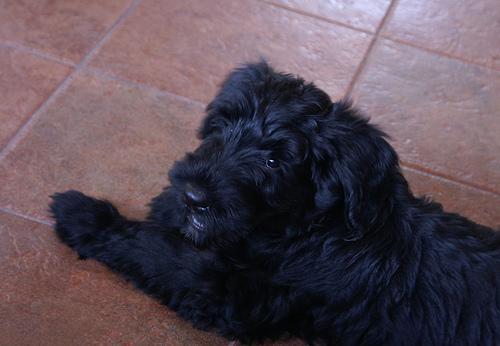
giant_schnauzer